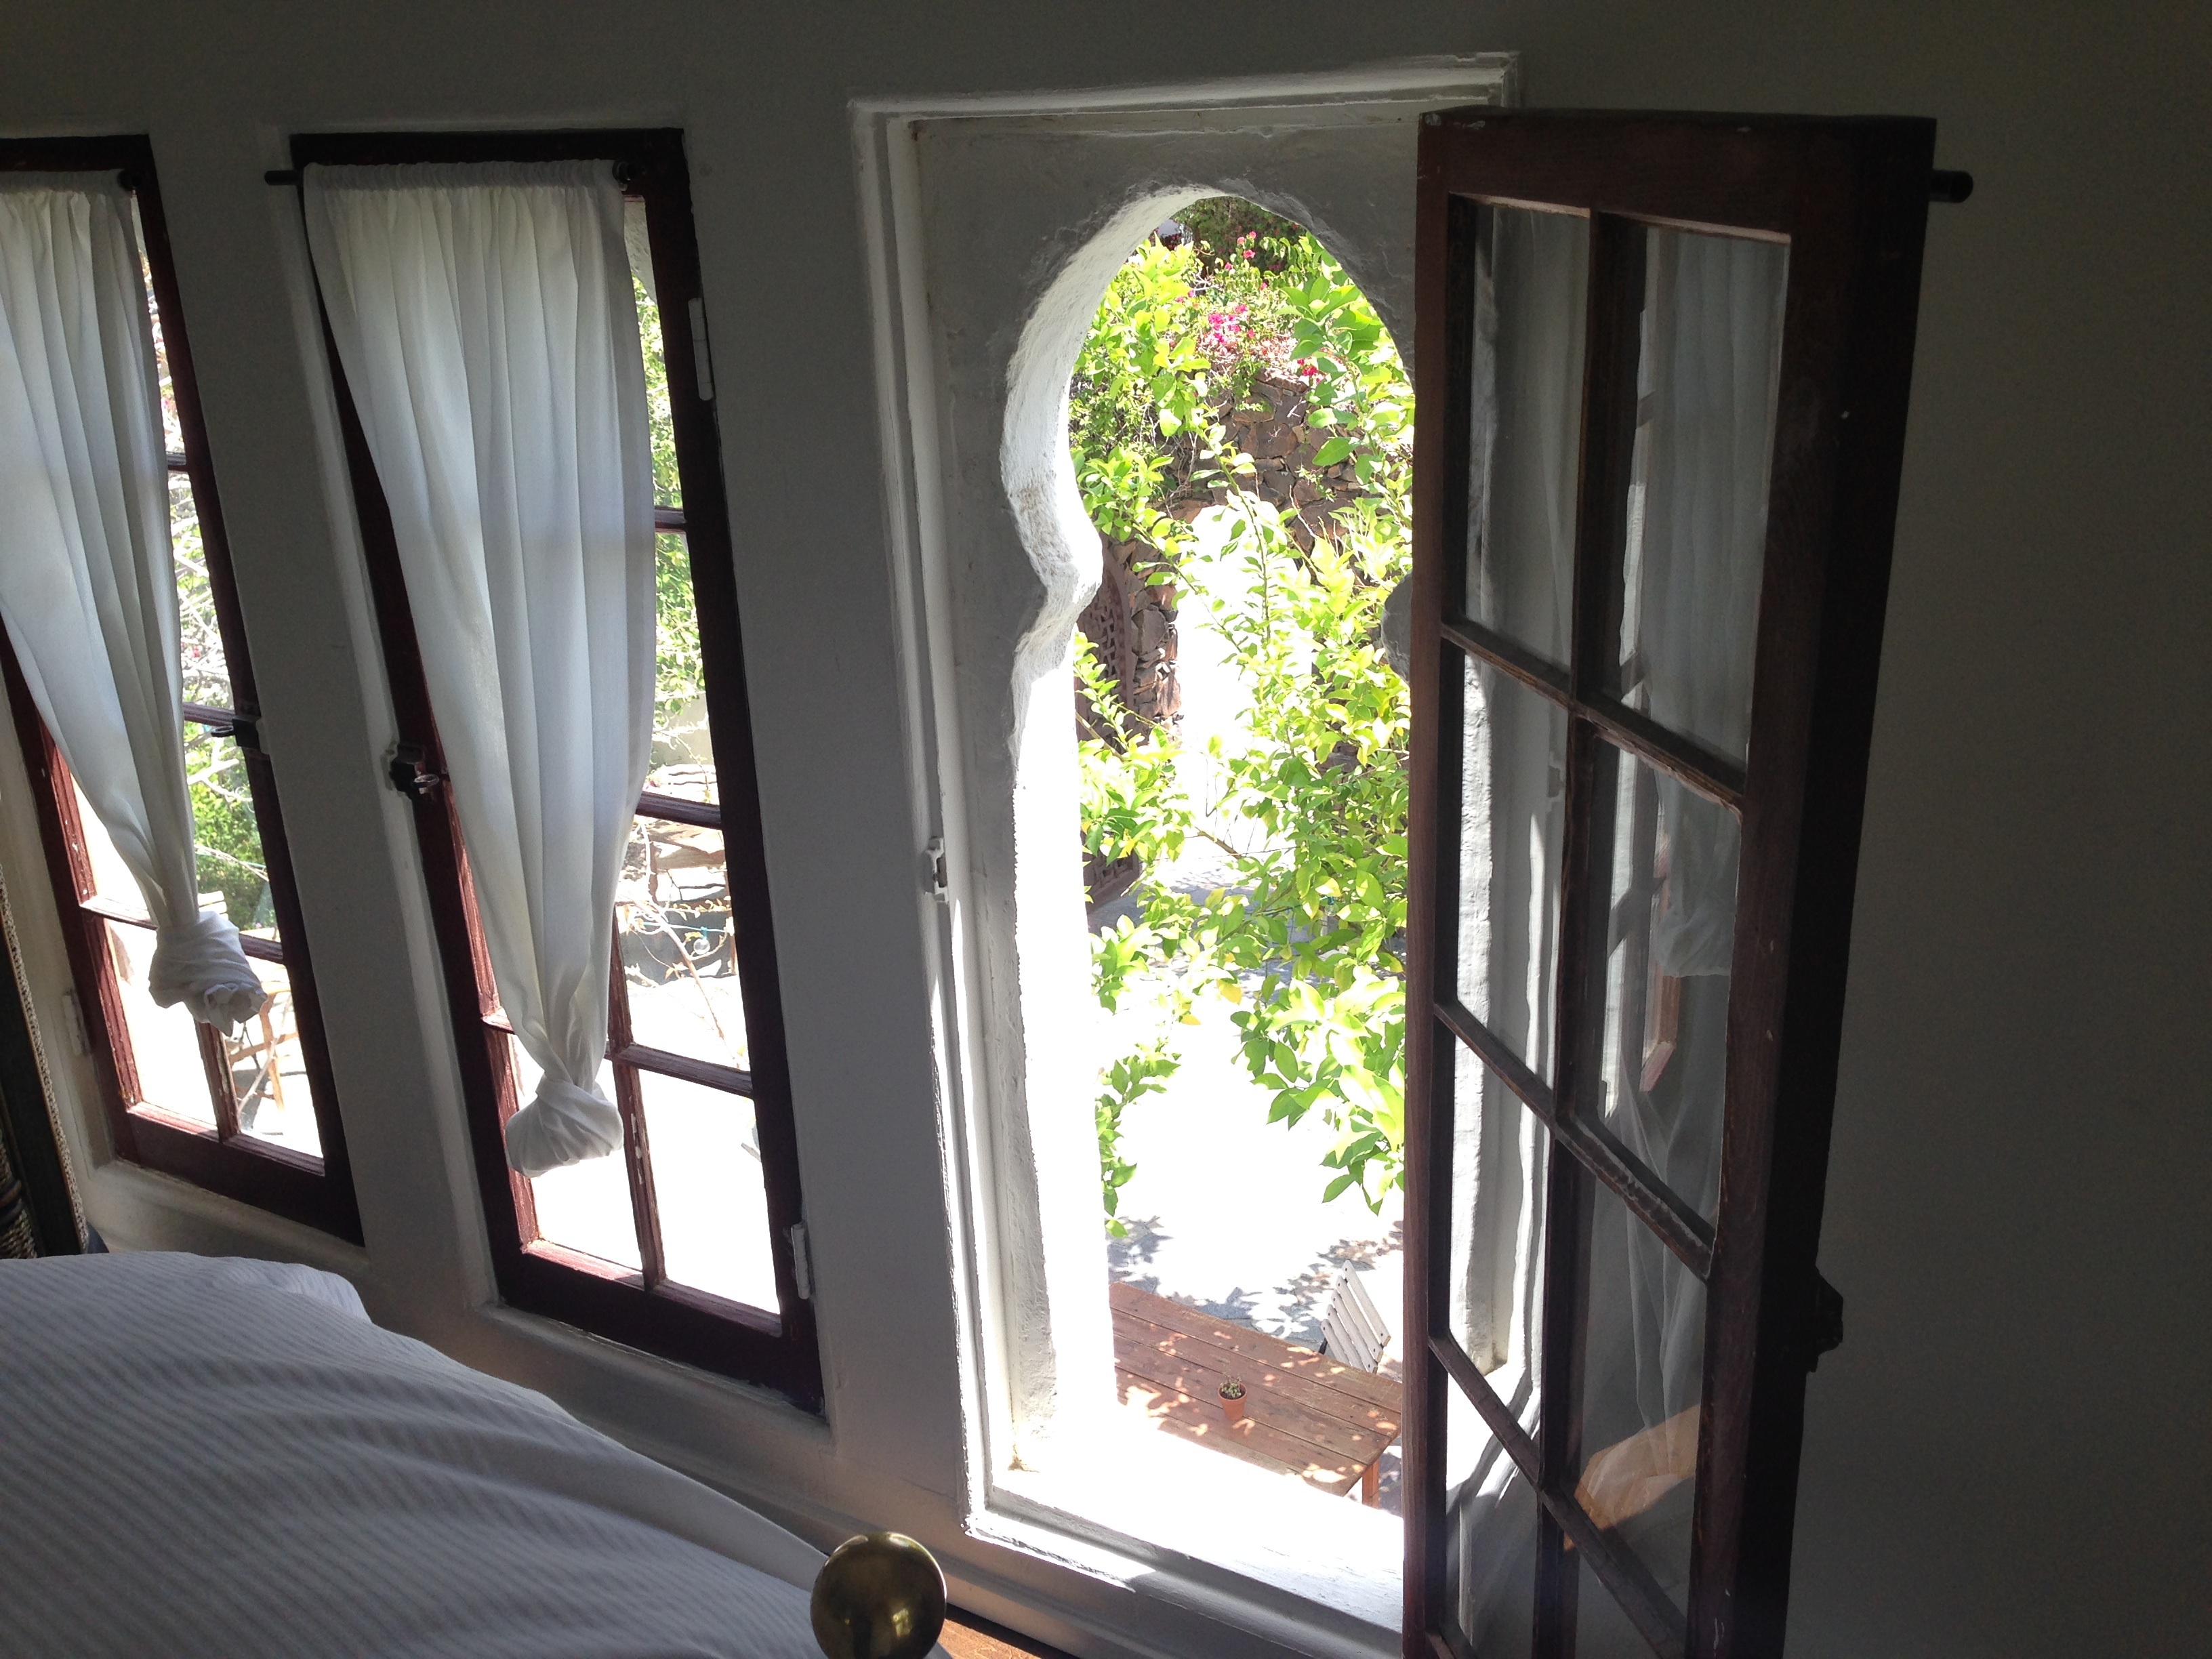
window, glass, home, property, door, interior design, daylighting, window covering, window treatment, sash window